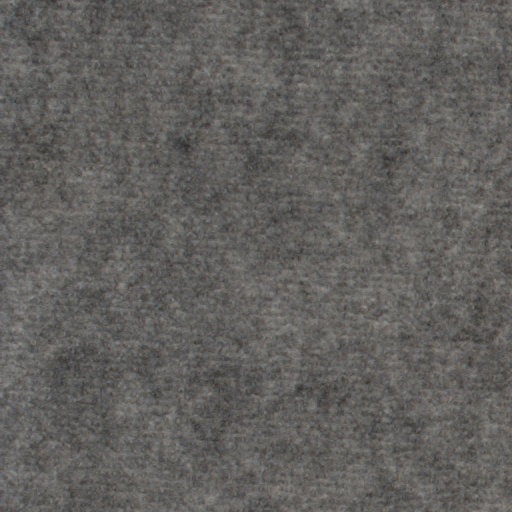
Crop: wheat